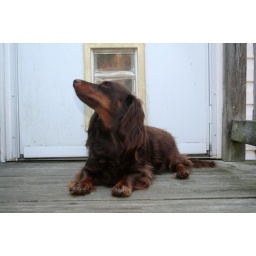
Link found a nice spot in the shade and watched the birds fly back and forth to the bird feeder.